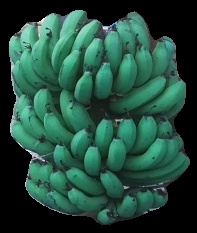
Variety: pachbale
Grade: grade3